Merze Tate

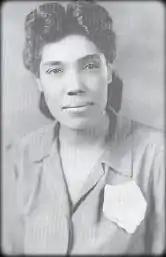

Vernie Merze Tate (February 6, 1905 – June 27, 1996) was a professor, scholar and expert on United States diplomacy. She was the first African-American graduate of Western Michigan Teachers College, first African-American woman to attend the University of Oxford, first African-American woman to earn a Ph.D. in government and international relations from Harvard University (then Radcliffe College), as well as one of the first two female members to join the Department of History at Howard University.